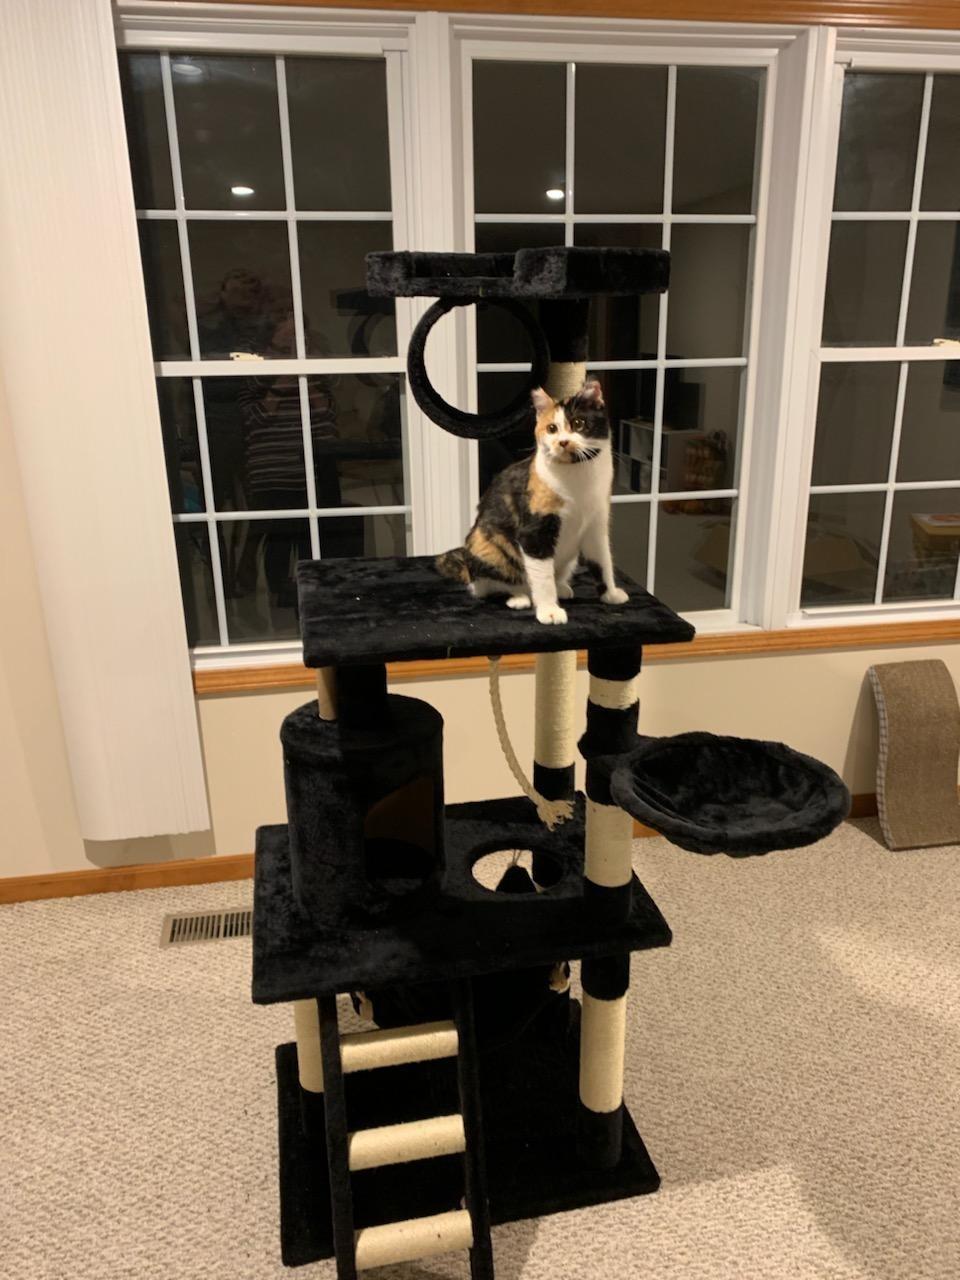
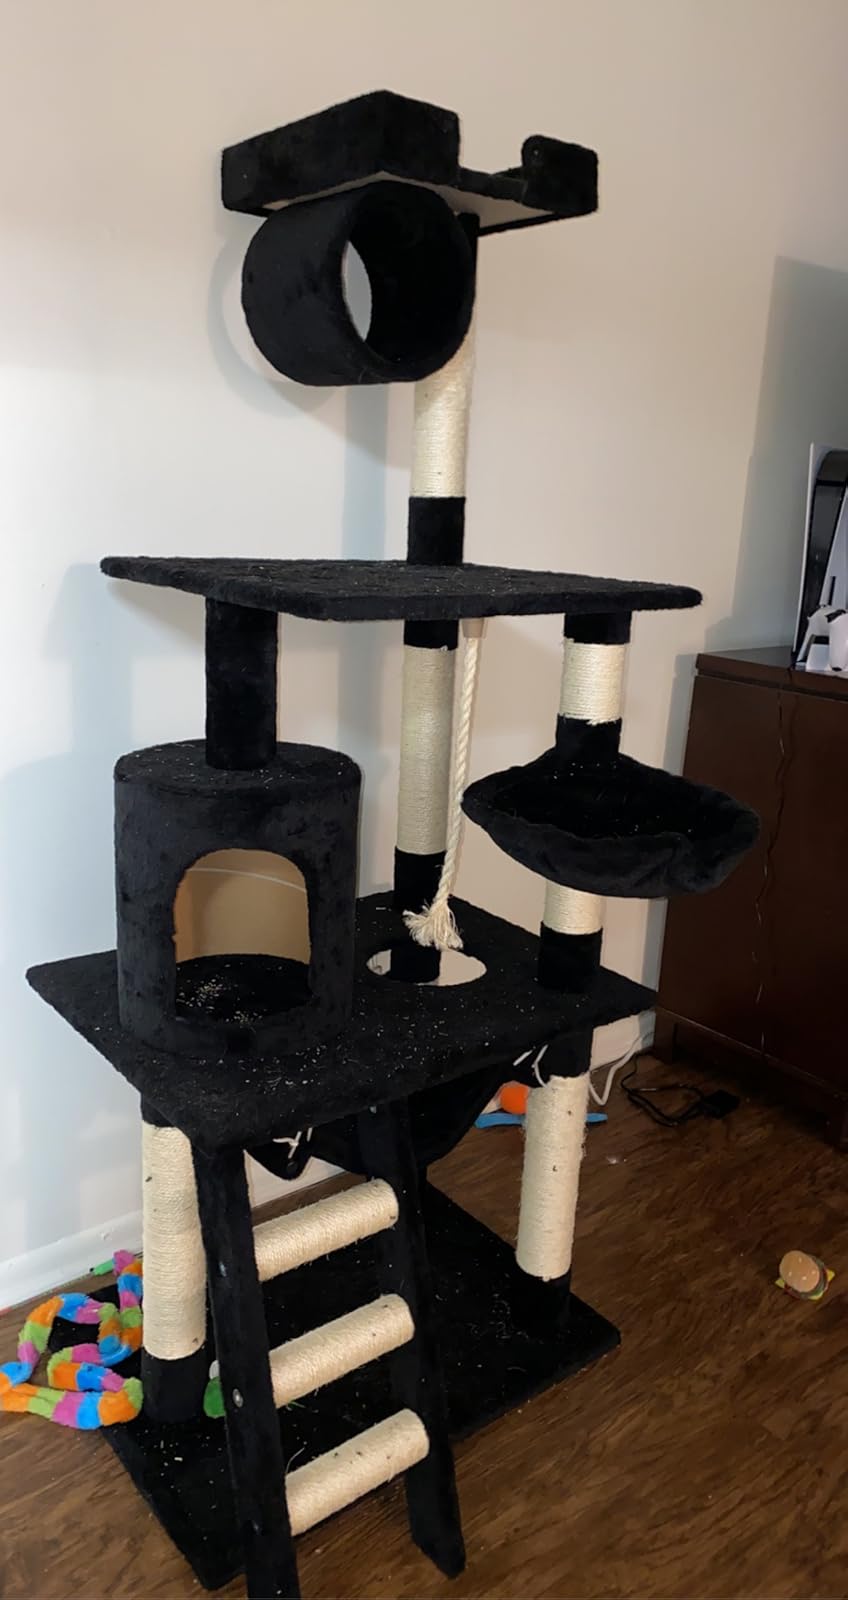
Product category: items_cat tree
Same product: yes